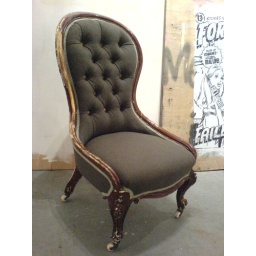
Antique nursing chair inspired by military dress